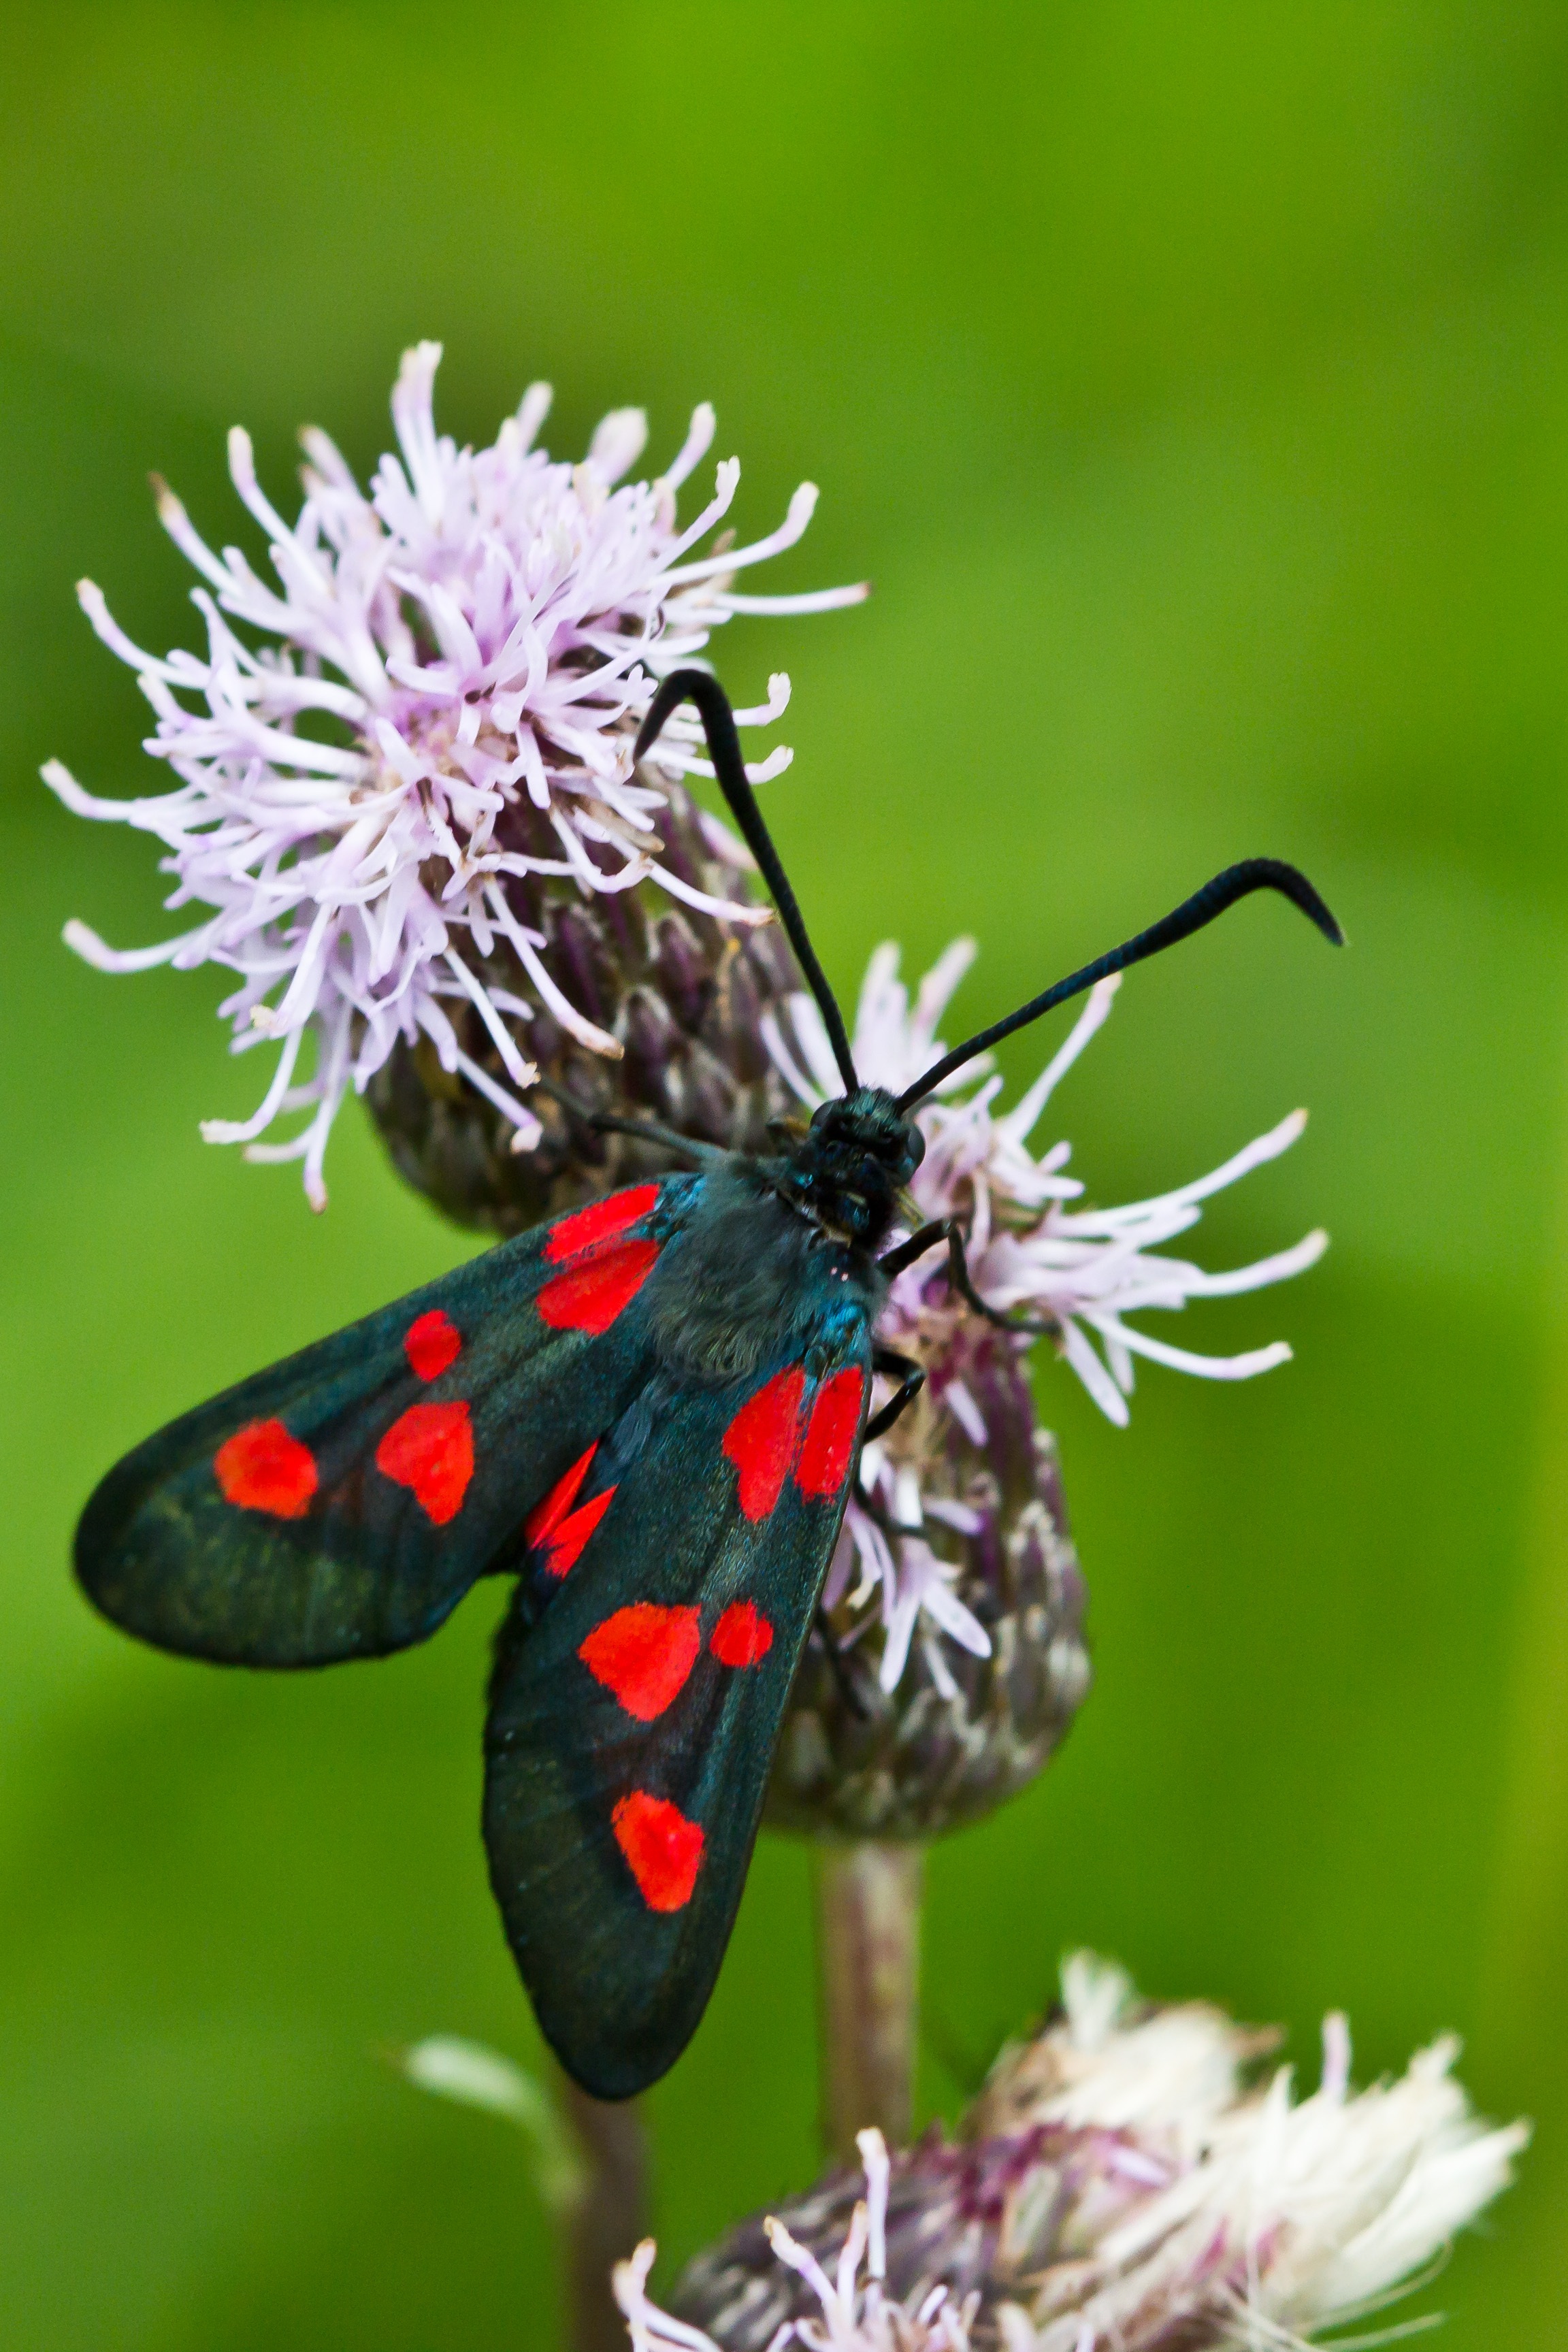
nature, plant, photography, flower, fly, insect, botany, butterfly, flora, fauna, invertebrate, wildflower, close up, nectar, macro photography, arthropod, pollinator, moths and butterflies